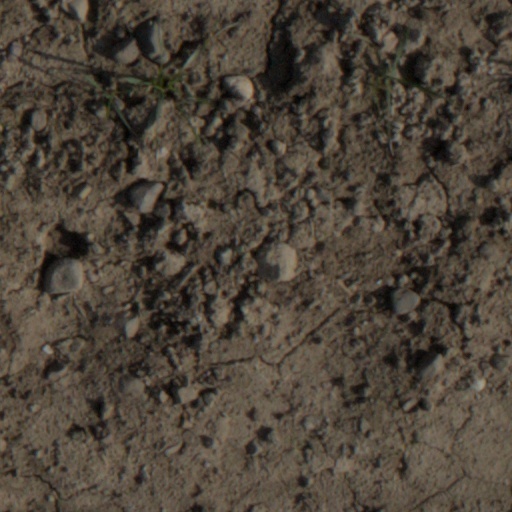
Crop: wheat